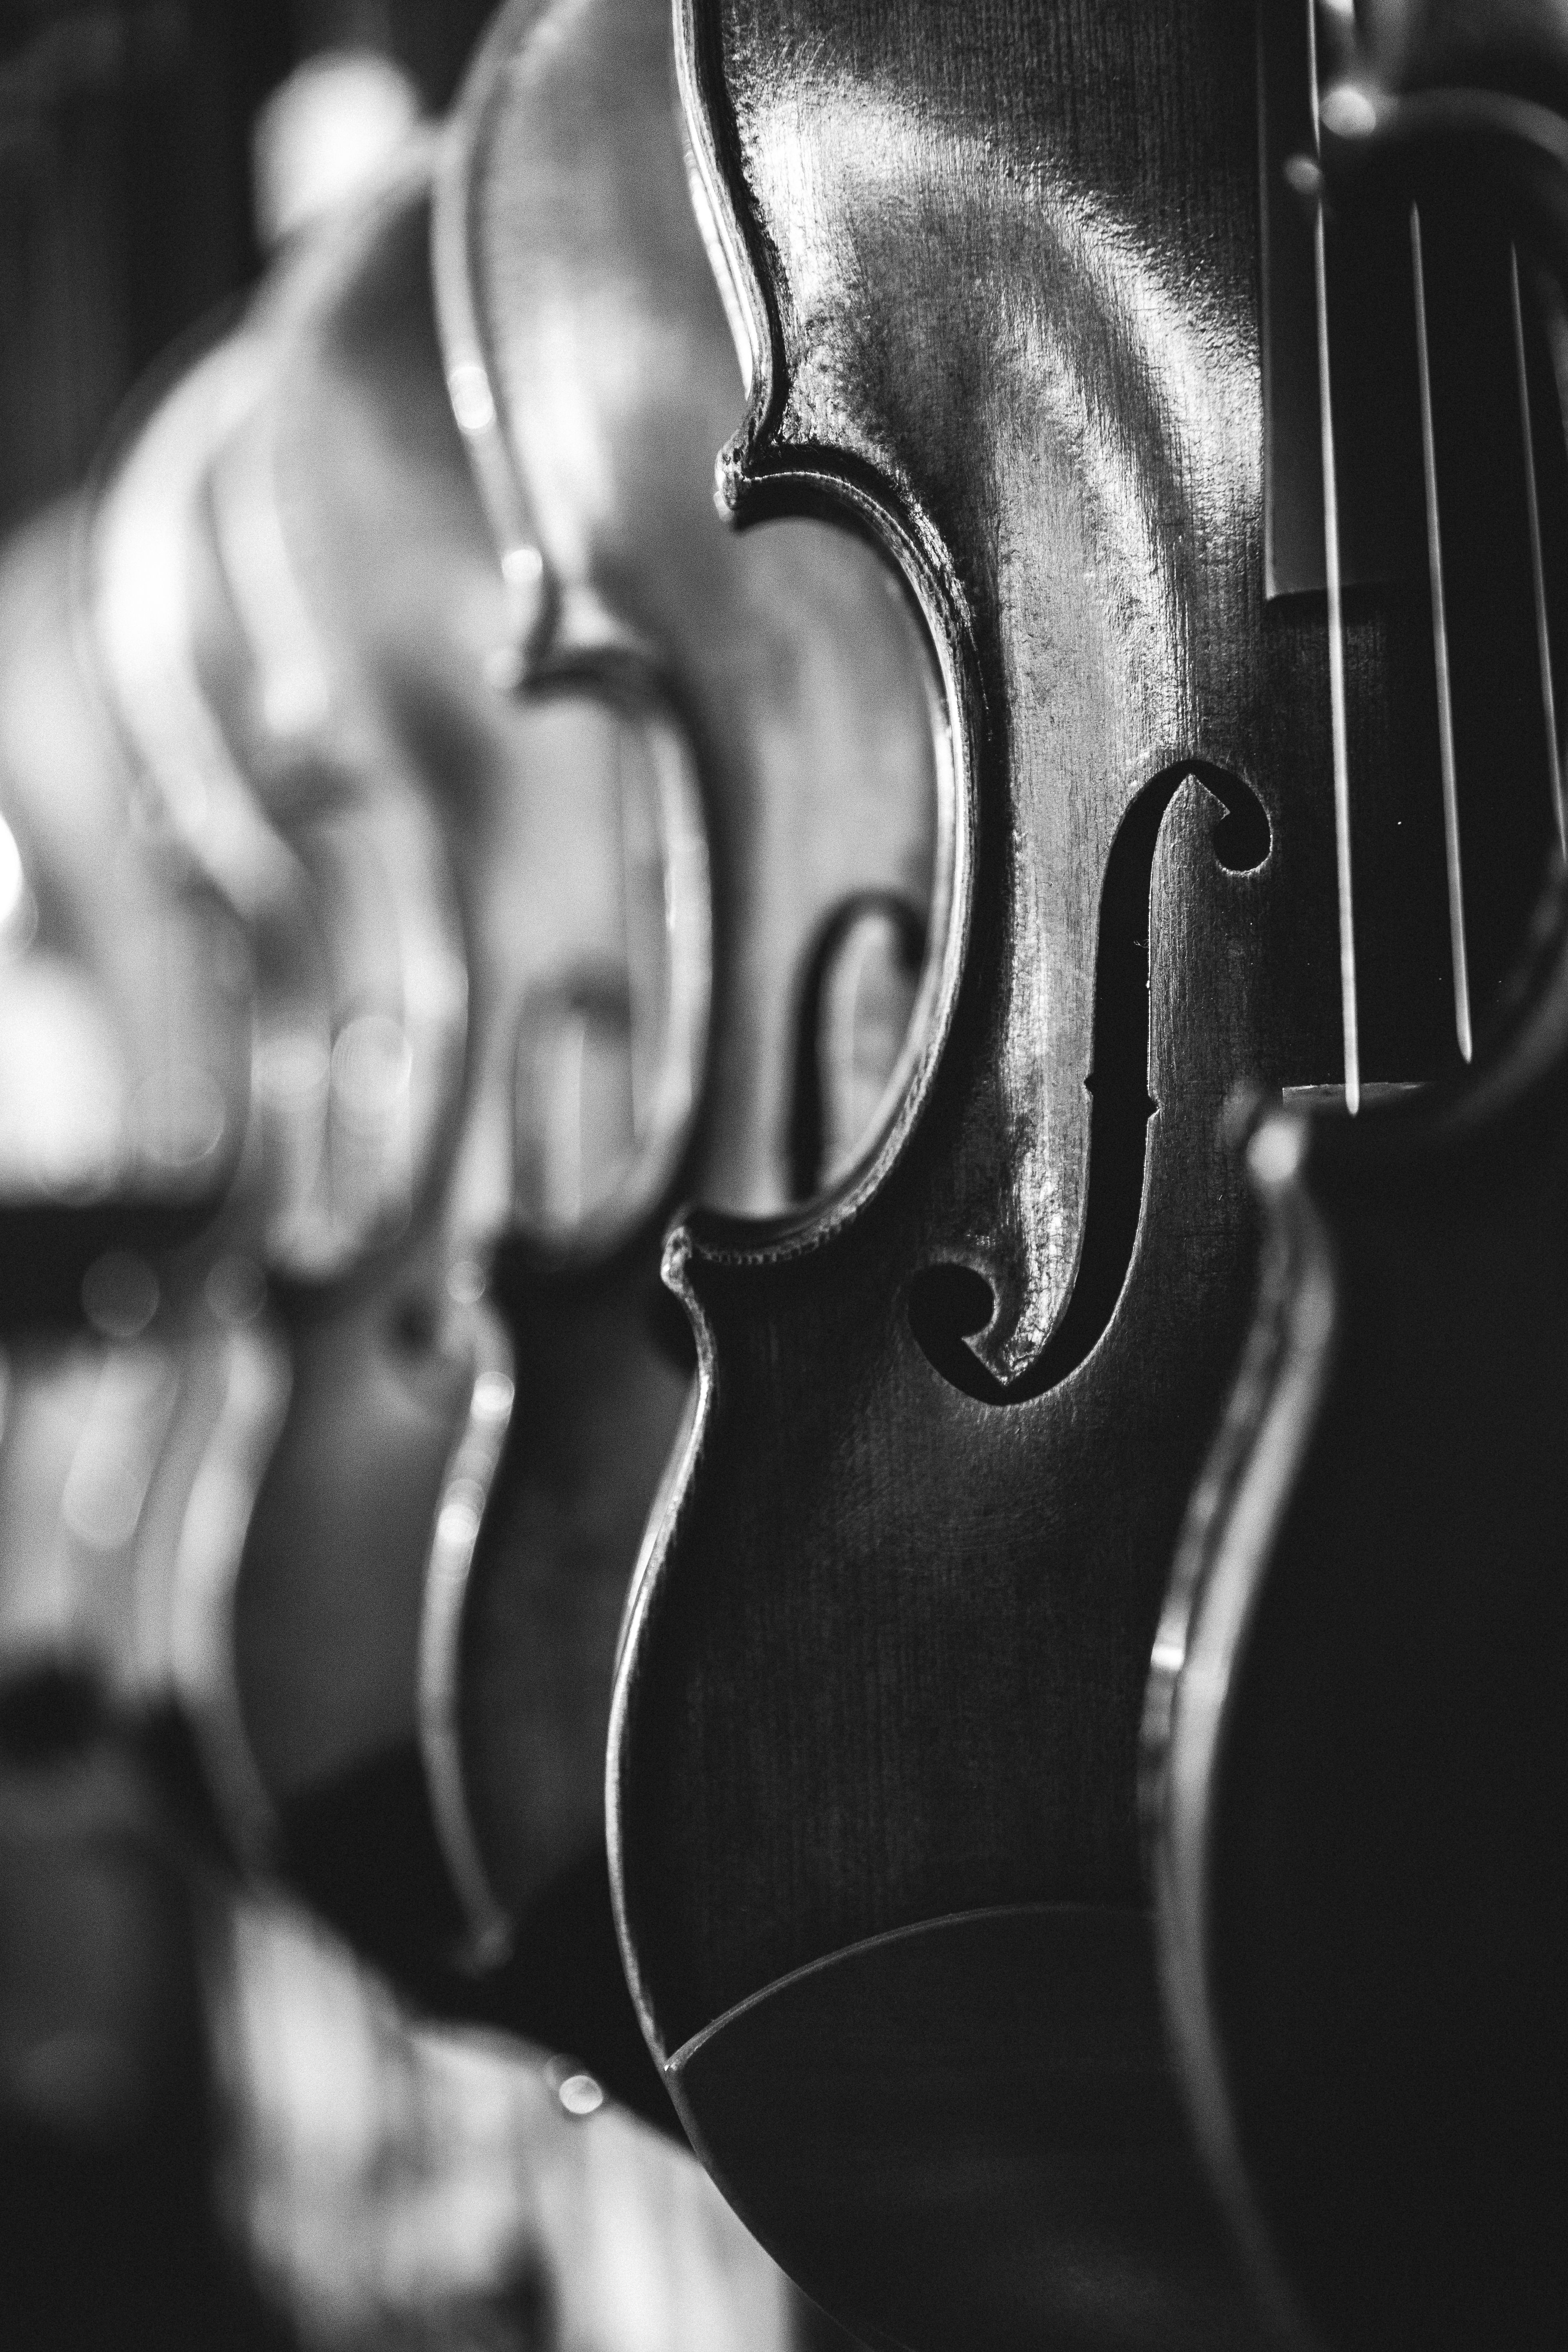
hand, music, blur, black and white, wood, white, photography, vintage, antique, play, retro, guitar, acoustic guitar, dark, steel, instrument, machine, black, monochrome, musical instrument, close up, violin, sepia, chrome, sound, classic, bass guitar, macro photography, classical music, monochrome photography, string instrument, bowed string instrument, violin family, plucked string instruments, bowed stringed instrument